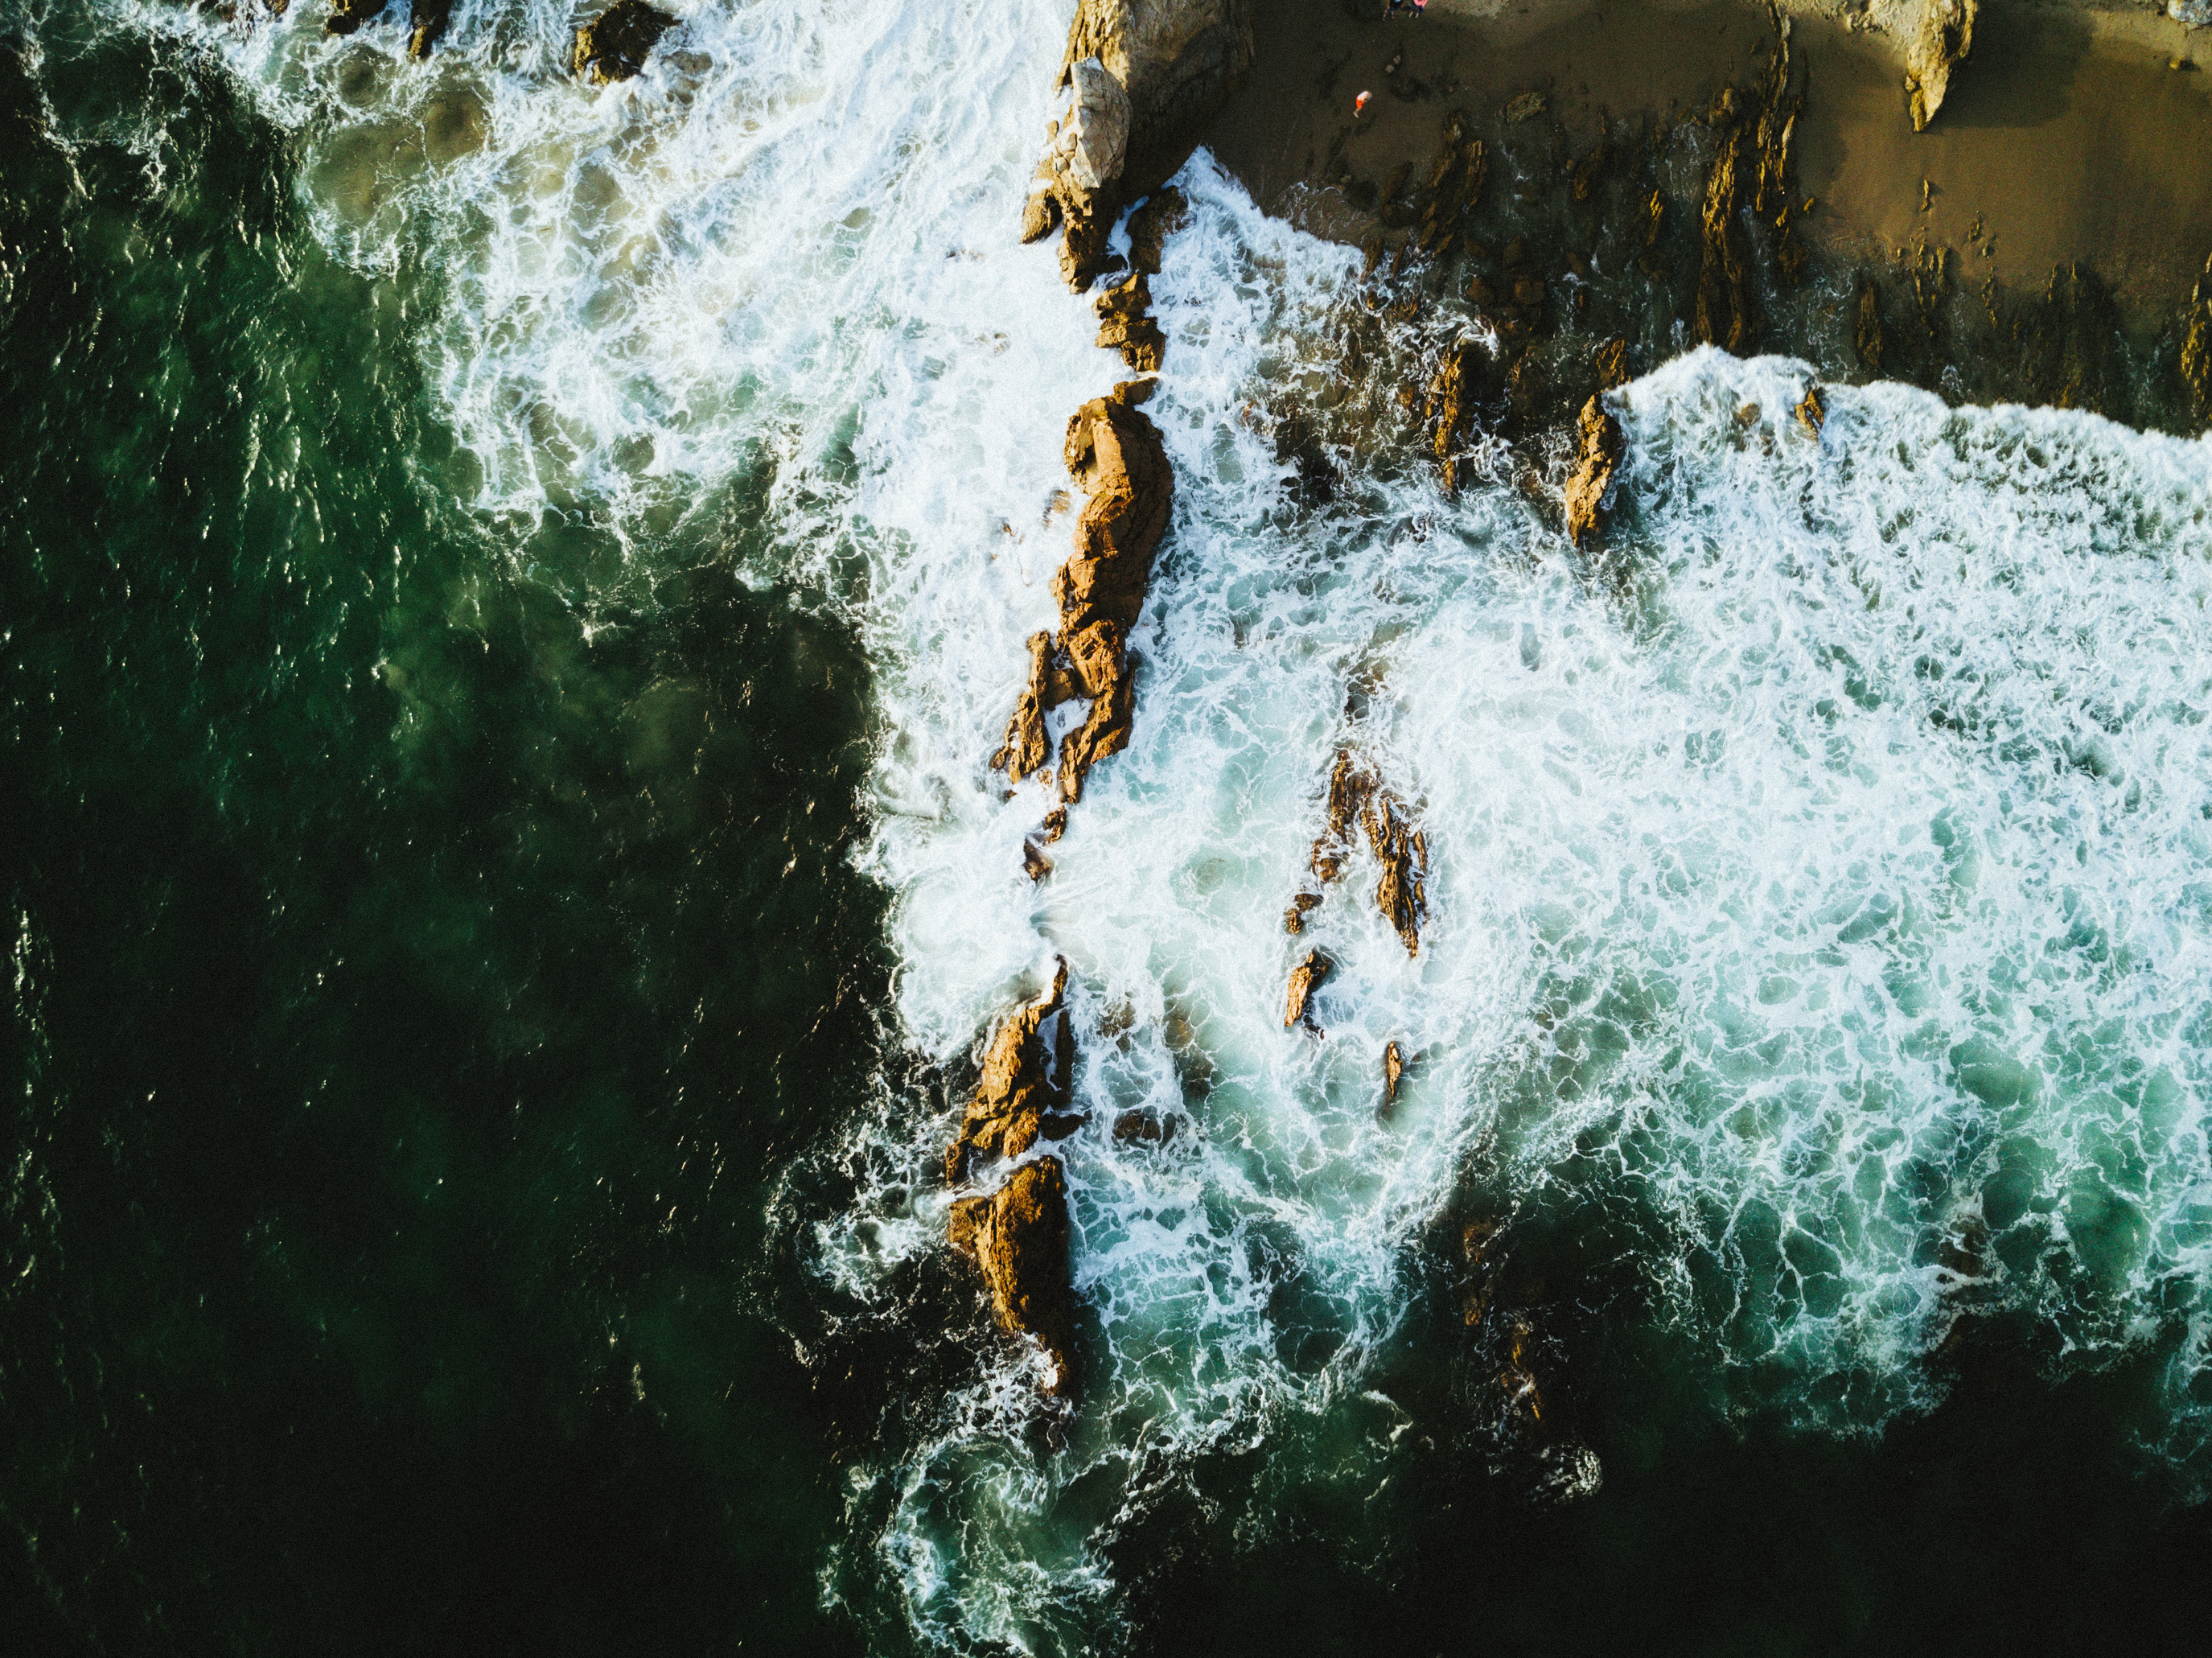
sea, coast, tree, water, nature, rock, ocean, sunlight, leaf, wave, coastline, green, reflection, water feature